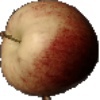
Label: images